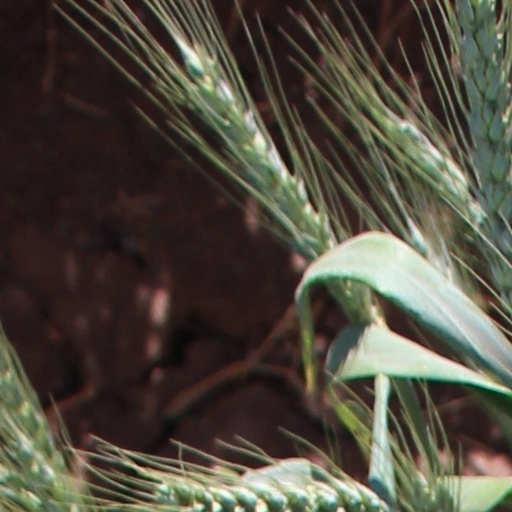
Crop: wheat